Tombstone promotion

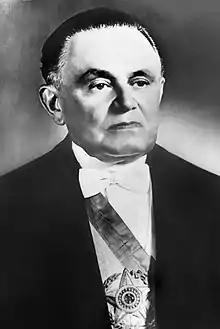
Humberto de Alencar Castelo Branco received a tombstone promotion to marshal the day before being inaugurated President of Brazil in 1964.

From the early 1800s, it was standard practice for Brazilian Army officers with at least 30 years of service to retire with the full pay of their highest grade and an honorary brevet, or "graduado", promotion to the next higher grade. Officers retiring after 35 years of service received a substantive promotion to the next higher grade and its full pay. By 1925, officers could retire after 30 years with both the brevet rank and retired pay of the next higher grade, after 35 years with substantive promotion to the next higher grade, and after 40 years with substantive promotion to the next higher grade and brevet promotion to the grade above that.